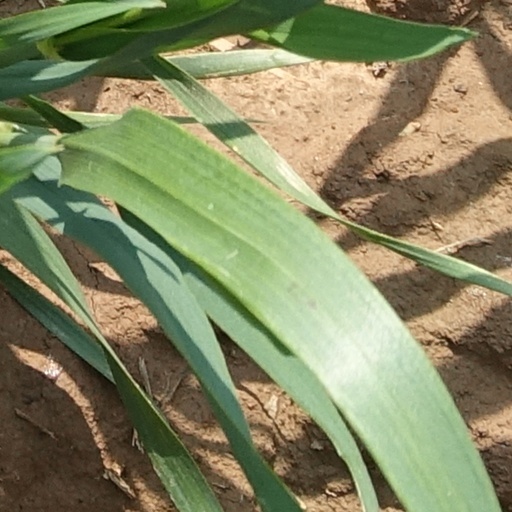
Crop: wheat